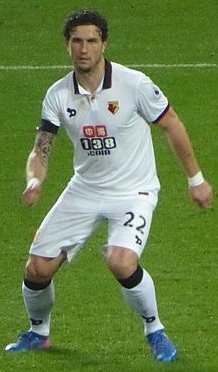
แดริล ยันมาต

|name = แดริล ยันมาต
|image = Manchester United v Watford, February 2017 Daryl Janmaat (cropped).jpg
|caption = ยันมาตกับสโมสรฟุตบอลวอตฟอร์ด|วอตฟอร์ดใน ค.ศ. 2017
|fullname = แดริล ยันมาต
|birth_place = ไลด์เซินดัม เนเธอร์แลนด์
|height = 1.85 เมตร
|position = กองหลัง|แบ็กขวา
|youthyears1 = 1995–2007
|youthclubs1 = ไฟเยอโนร์ด
|years1 = 2007–2008
|clubs1 = อาโดเด็นฮาค
|caps1 = 25
|goals1 = 2
|years2 = 2008–2012
|clubs2 = สโมสรกีฬาเฮเรินเฟน|เฮเรินเฟน
|caps2 = 84
|goals2 = 5
|years3 = 2012–2014
|clubs3 = ไฟเยอโนร์ด
|caps3 = 63
|goals3 = 5
|years4 = 2014–2016
|clubs4 = สโมสรฟุตบอลนิวคาสเซิลยูไนเต็ด|นิวคาสเซิลยูไนเต็ด
|caps4 = 71
|goals4 = 3
|years5 = 2016–2020
|clubs5 = สโมสรฟุตบอลวอตฟอร์ด|วอตฟอร์ด
|caps5 = 76
|goals5 = 5
|nationalyears1 = 2009
|nationalteam1 = เนเธอร์แลนด์ อายุไม่เกิน 20 ปี
|nationalcaps1 = 5
|nationalgoals1 = 0
|nationalyears2 = 2009–2010
|nationalteam2 = เนเธอร์แลนด์ อายุไม่เกิน 21 ปี
|nationalcaps2 = 11
|nationalgoals2 = 0
|nationalyears3 = 2012–
|nationalteam3 = ฟุตบอลทีมชาติเนเธอร์แลนด์|เนเธอร์แลนด์
|nationalcaps3 = 34
|nationalgoals3 = 0
แดริล ยันมาต (; เกิดวันที่ 22 กรกฎาคม ค.ศ. 1989) เป็นนักฟุตบอลชาวดัตช์ ผู้เล่นในตำแหน่งกองหลังให้กับฟุตบอลทีมชาติเนเธอร์แลนด์|ทีมชาติเนเธอร์แลนด์
ยันมาตเริ่มต้นอาชีพกับอาโดเด็นฮาค ต่อมาก็ได้ไปเล่นให้กับสโมสรกีฬาเฮเรินเฟน|เฮเรินเฟนและไฟเยอโนร์ดในเอเรอดีวีซี ก่อนที่จะเข้าร่วมสโมสรฟุตบอลนิวคาสเซิลยูไนเต็ด|นิวคาสเซิลยูไนเต็ดใน ค.ศ. 2014 ด้วยสัญญา 6 ปี
ยันมาตเล่นให้กับทีมชาติมาตั้งแต่ ค.ศ. 2012 โดยเขาเป็นส่วนหนึ่งของทีมชาติชุดที่จบอันดับที่สามในฟุตบอลโลก 2014
== ทีมชาติ ==
ยันมาตลงเล่นให้กับฟุตบอลทีมชาติเนเธอร์แลนด์|ทีมชาติเนเธอร์แลนด์ครั้งแรกเมื่อวันที่ 7 กันยายน ค.ศ. 2012 โดยลงเล่นเป็นตัวจริงครบ 90 นาทีในนัดที่เปิดบ้านเอาชนะฟุตบอลทีมชาติตุรกี|ตุรกี 2–0 ในฟุตบอลโลก 2014 รอบคัดเลือก|รอบคัดเลือกของฟุตบอลโลก 2014 ต่อมาในวันที่ 31 พฤษภาคม ค.ศ. 2014 เขาได้รับเลือกจากลูวี ฟัน คาล ให้อยู่ในทีมชาติชุด 23 คนสุดท้ายในการแข่งขันฟุตบอลโลก 2014 รอบสุดท้ายที่ประเทศบราซิล เขาได้ลงเล่นครั้งแรกในรายการนี้เมื่อวันที่ 13 มิถุนายน โดยเขาทำหนึ่งแอสซิสต์ช่วยให้ทีมเอาชนะฟุตบอลทีมชาติสเปน|สเปน 5–1 ต่อมาในนัดชิงอันดับที่สามที่พบกับฟุตบอลทีมชาติบราซิล|บราซิล ยันมาตลงมาเป็นตัวสำรองแทนเดลีย์ บลินด์ และทำแอสซิสต์ให้แก่จอร์จีนีโย ไวนัลดึม ช่วยให้ฮอลแลนด์เอาชนะไปได้ 3–0
== เกียรติประวัติ ==
วอตฟอร์ด
* เอฟเอคัพ รองชนะเลิศ: เอฟเอคัพ ฤดูกาล 2018–19|2018–19
เนเธอร์แลนด์
* ฟุตบอลโลก อันดับที่สาม: ฟุตบอลโลก 2014|2014
== อ้างอิง ==
== แหล่งข้อมูลอื่น ==
*
* Daryl Janmaat at "Voetbal International"
* National U20 data
* National U21 data
*
*
หมวดหมู่:นักฟุตบอลชาวดัตช์
หมวดหมู่:กองหลังฟุตบอล
หมวดหมู่:ผู้เล่นในเอเรอดีวีซี
หมวดหมู่:ผู้เล่นไฟเยอโนร์ด
หมวดหมู่:ผู้เล่นสโมสรฟุตบอลนิวคาสเซิลยูไนเต็ด
หมวดหมู่:ผู้เล่นสโมสรฟุตบอลวอตฟอร์ด
หมวดหมู่:นักฟุตบอลทีมชาติเนเธอร์แลนด์
หมวดหมู่:ผู้เล่นในฟุตบอลโลก 2014
หมวดหมู่:ผู้เล่นในพรีเมียร์ลีก
หมวดหมู่:บุคคลจากจังหวัดเซาท์ฮอลแลนด์